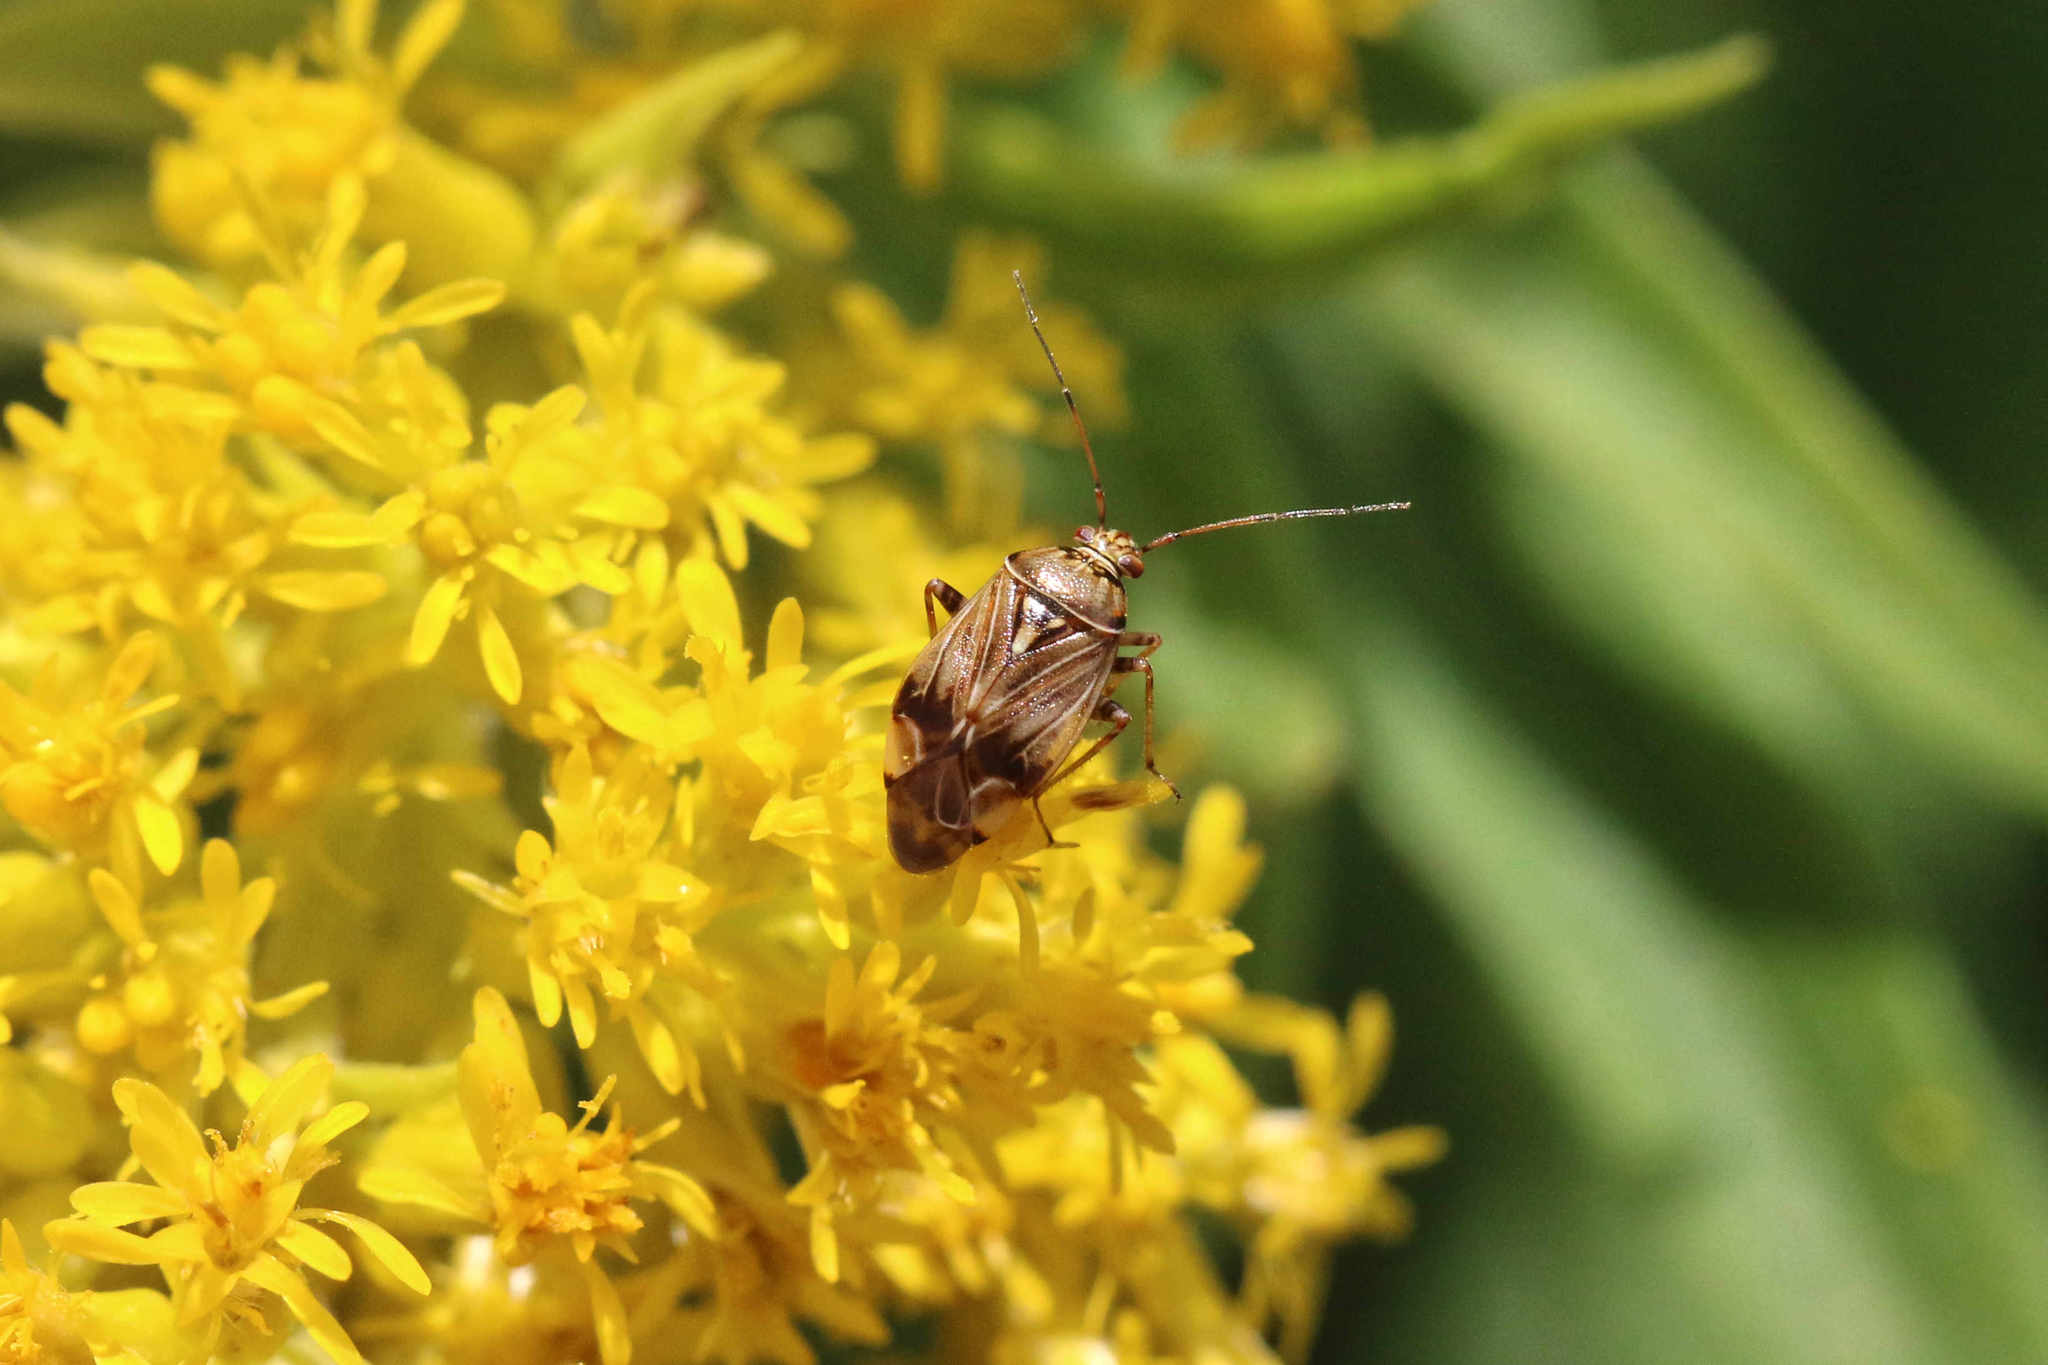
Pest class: lygus_bug